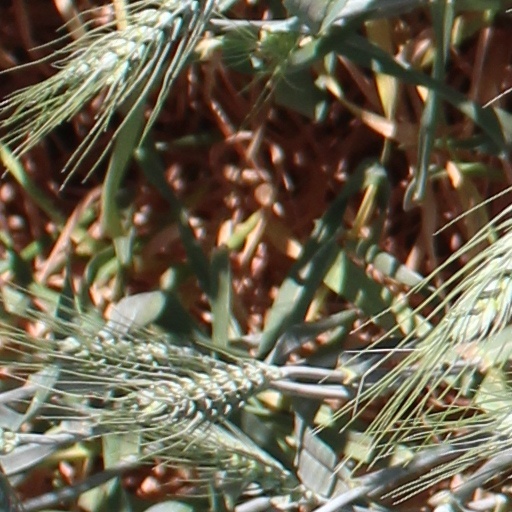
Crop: wheat